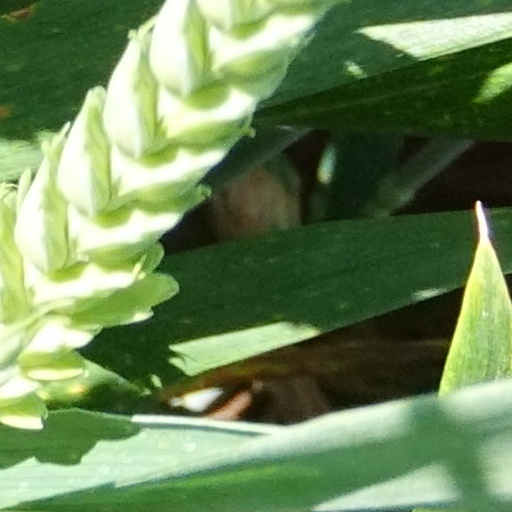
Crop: wheat